Móstoles

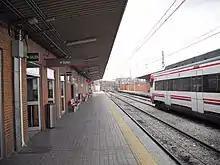
Móstoles-El Soto railway station

There is cycling infrastructure (Spanish: "aceras bici", "bike-sidewalks") within central Móstoles. Funds were made available in 2017 to upgrade these cycleways.